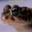
Label: frog